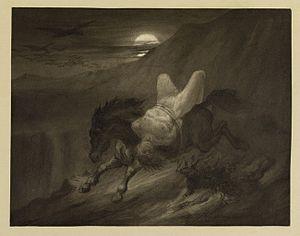
Projet d'illustration pour le poème de Victor Hugo du recueil ""Les Orientales"", XXXIV, ""Mazeppa"""
Les Orientales est un recueil de poèmes écrit par Victor Hugo et publié en 1829.